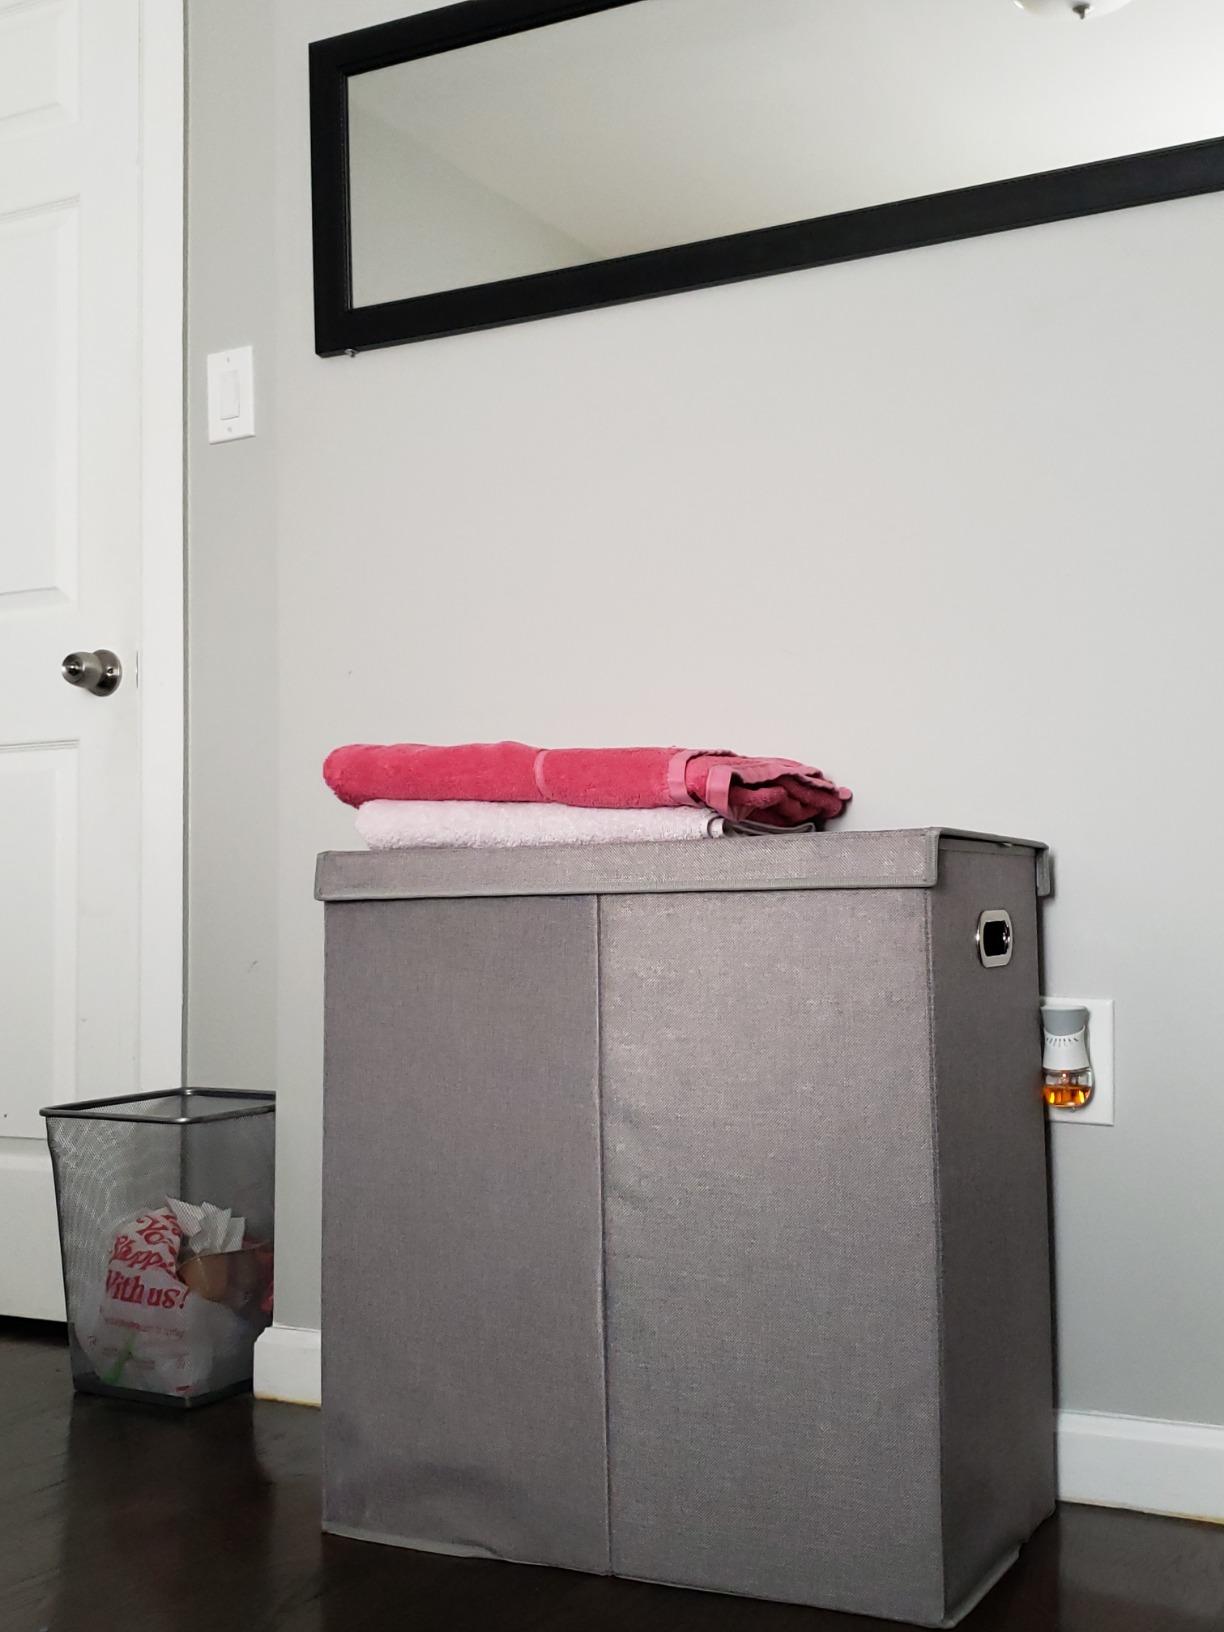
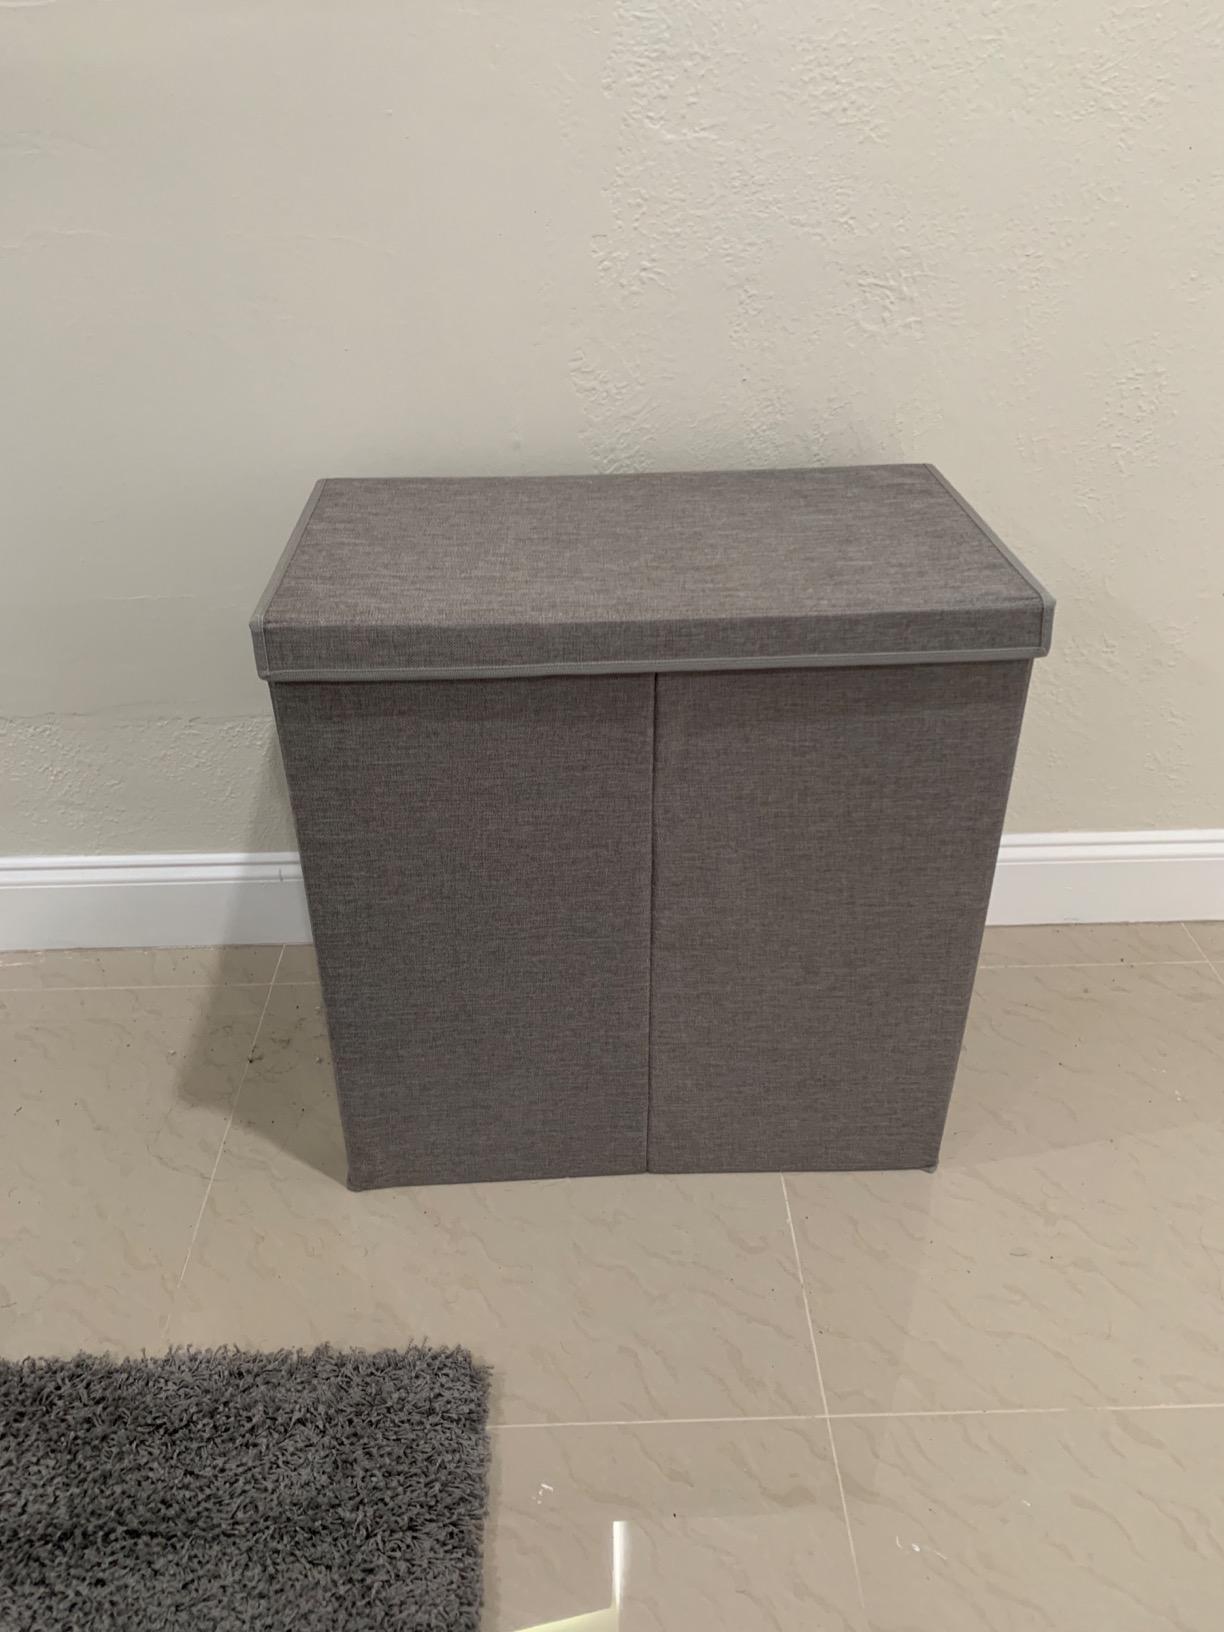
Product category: items_hamper
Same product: yes